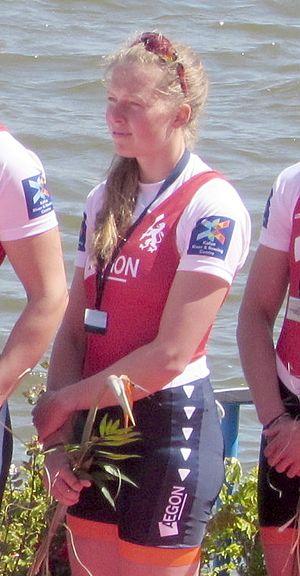
Lies Rustenburg est une rameuse néerlandaise, né le 8 avril 1990.